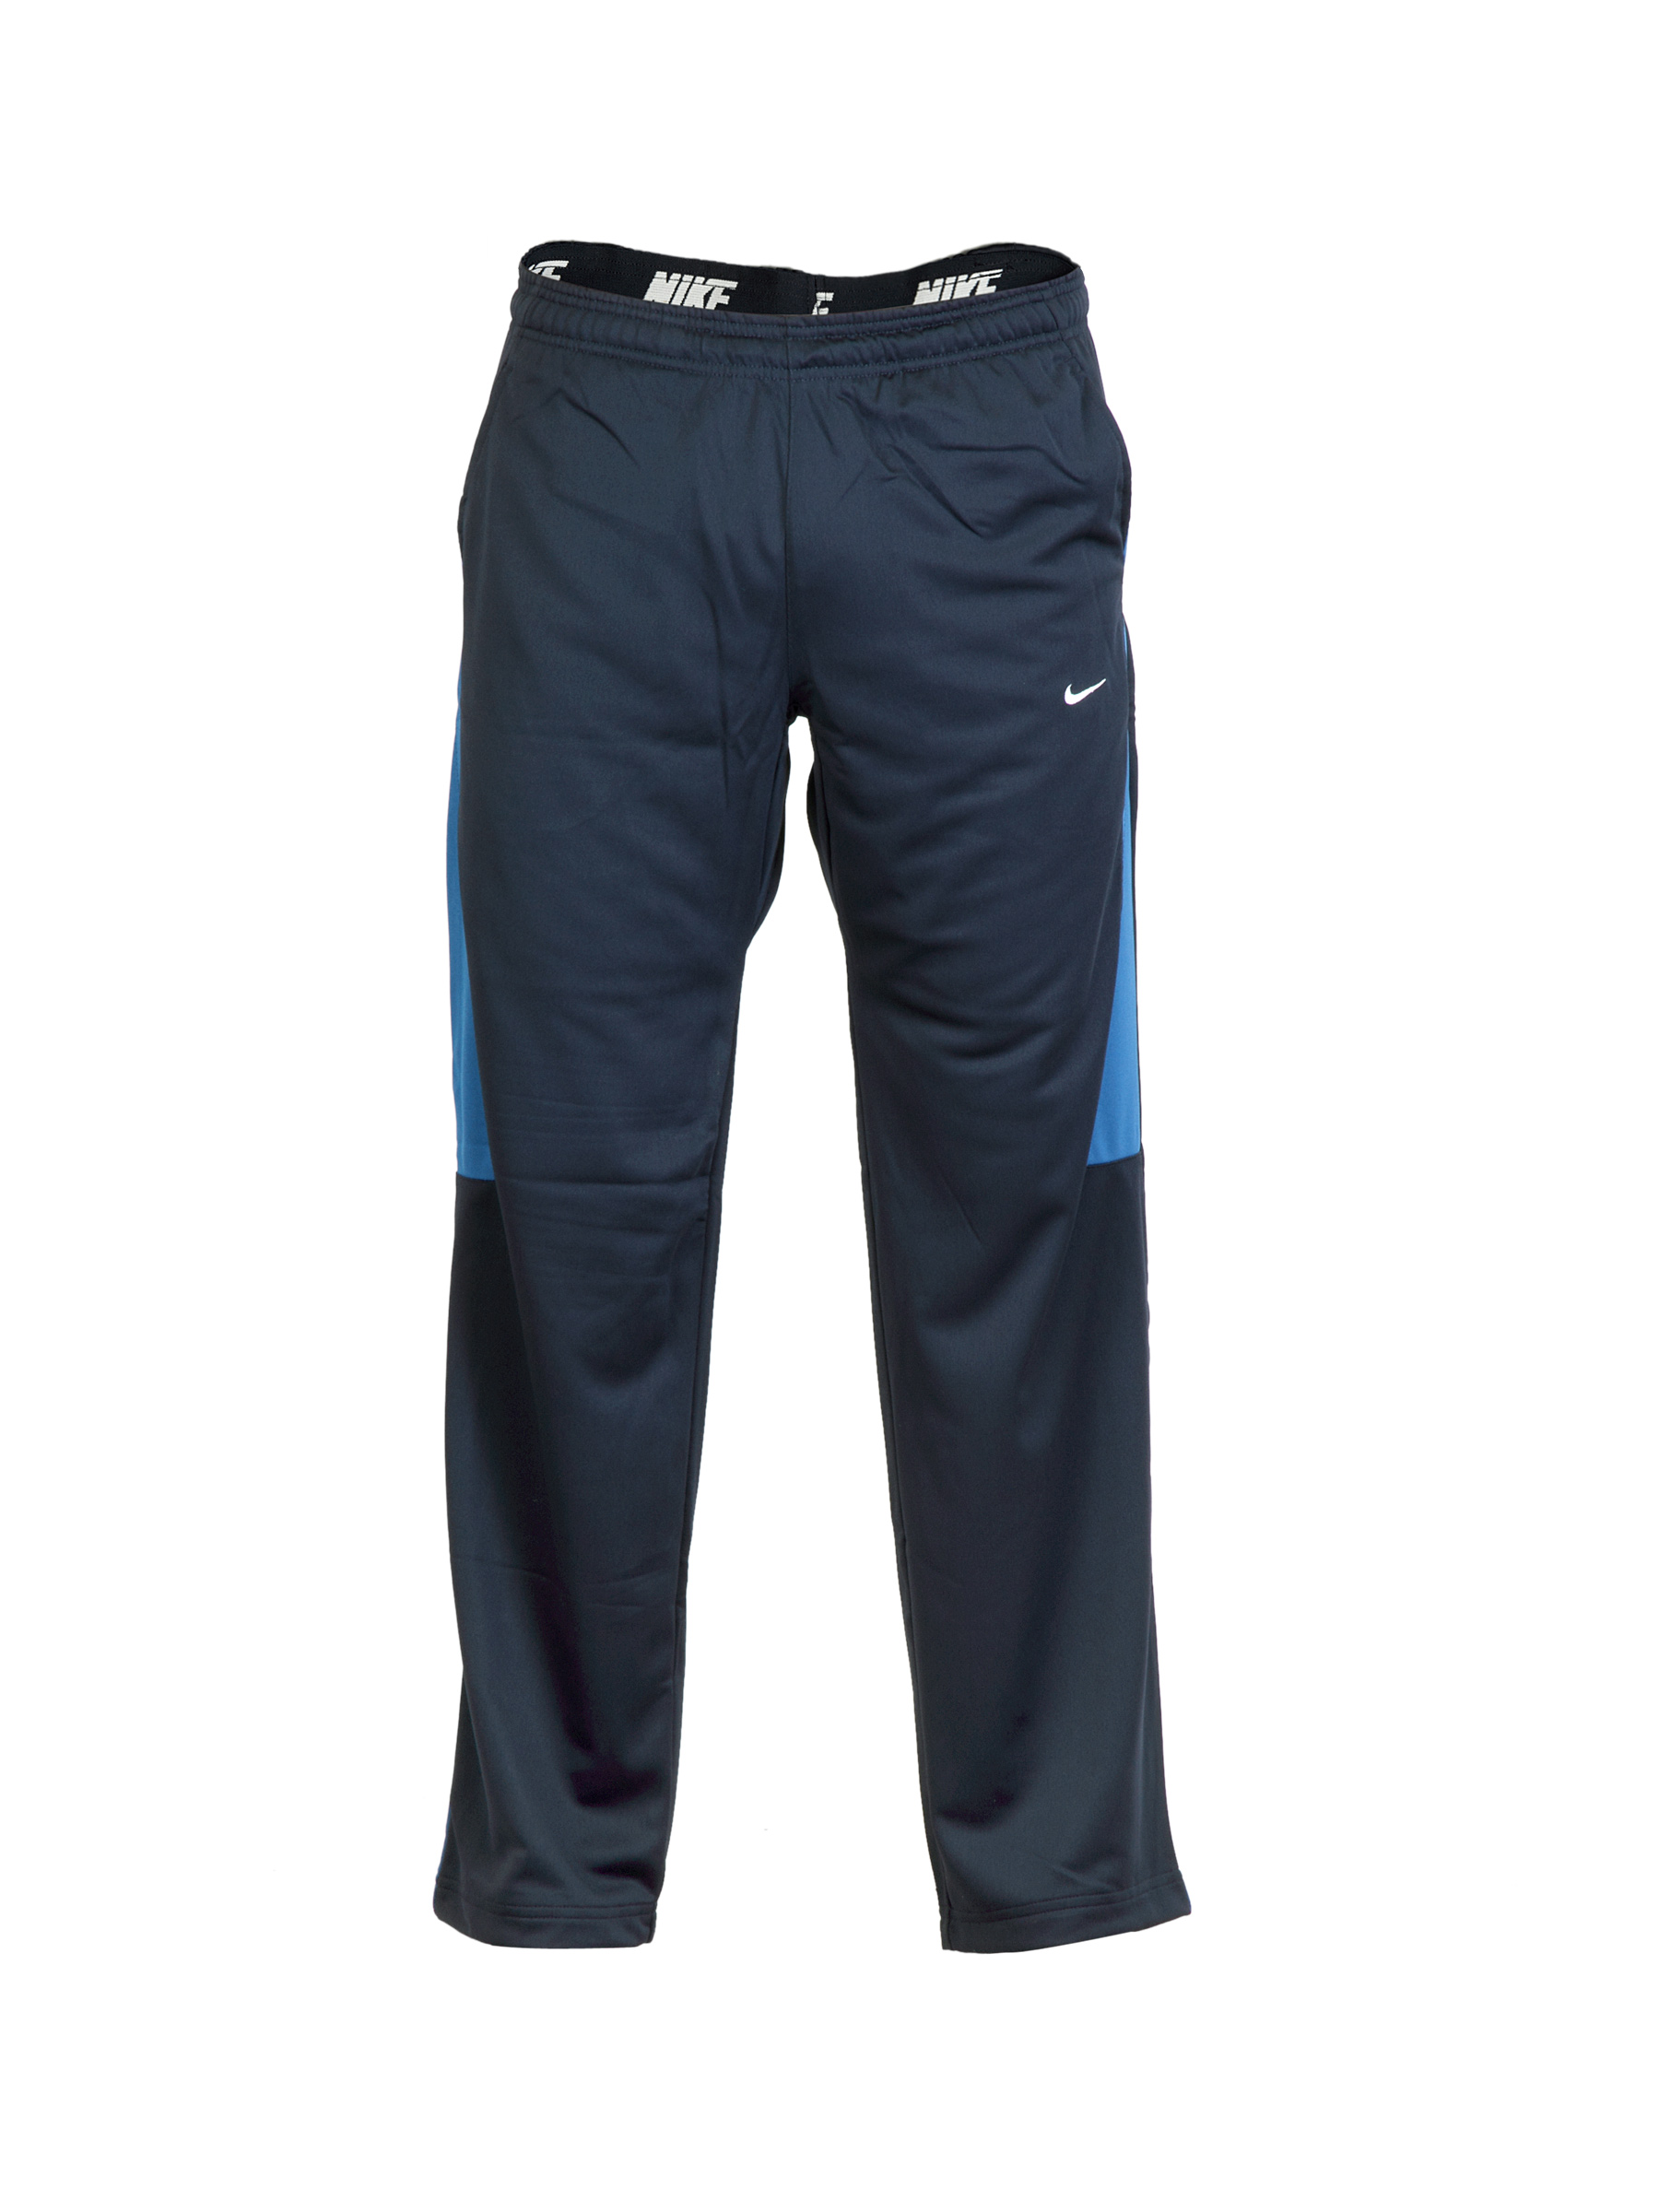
Nike Men Navy Blue Track Pants
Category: Apparel / Bottomwear / Track Pants
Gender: Men
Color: Navy Blue
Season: Summer 2011
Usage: Sports